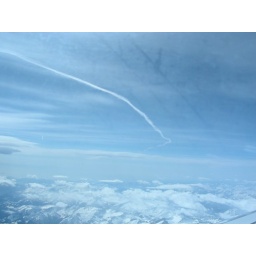
Flying over mountains is one of the times when I love to have a window seat.